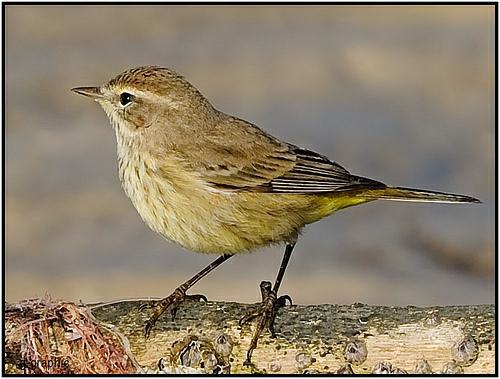
A photo of a palm warbler